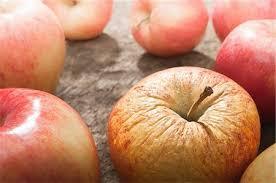
Label: apples